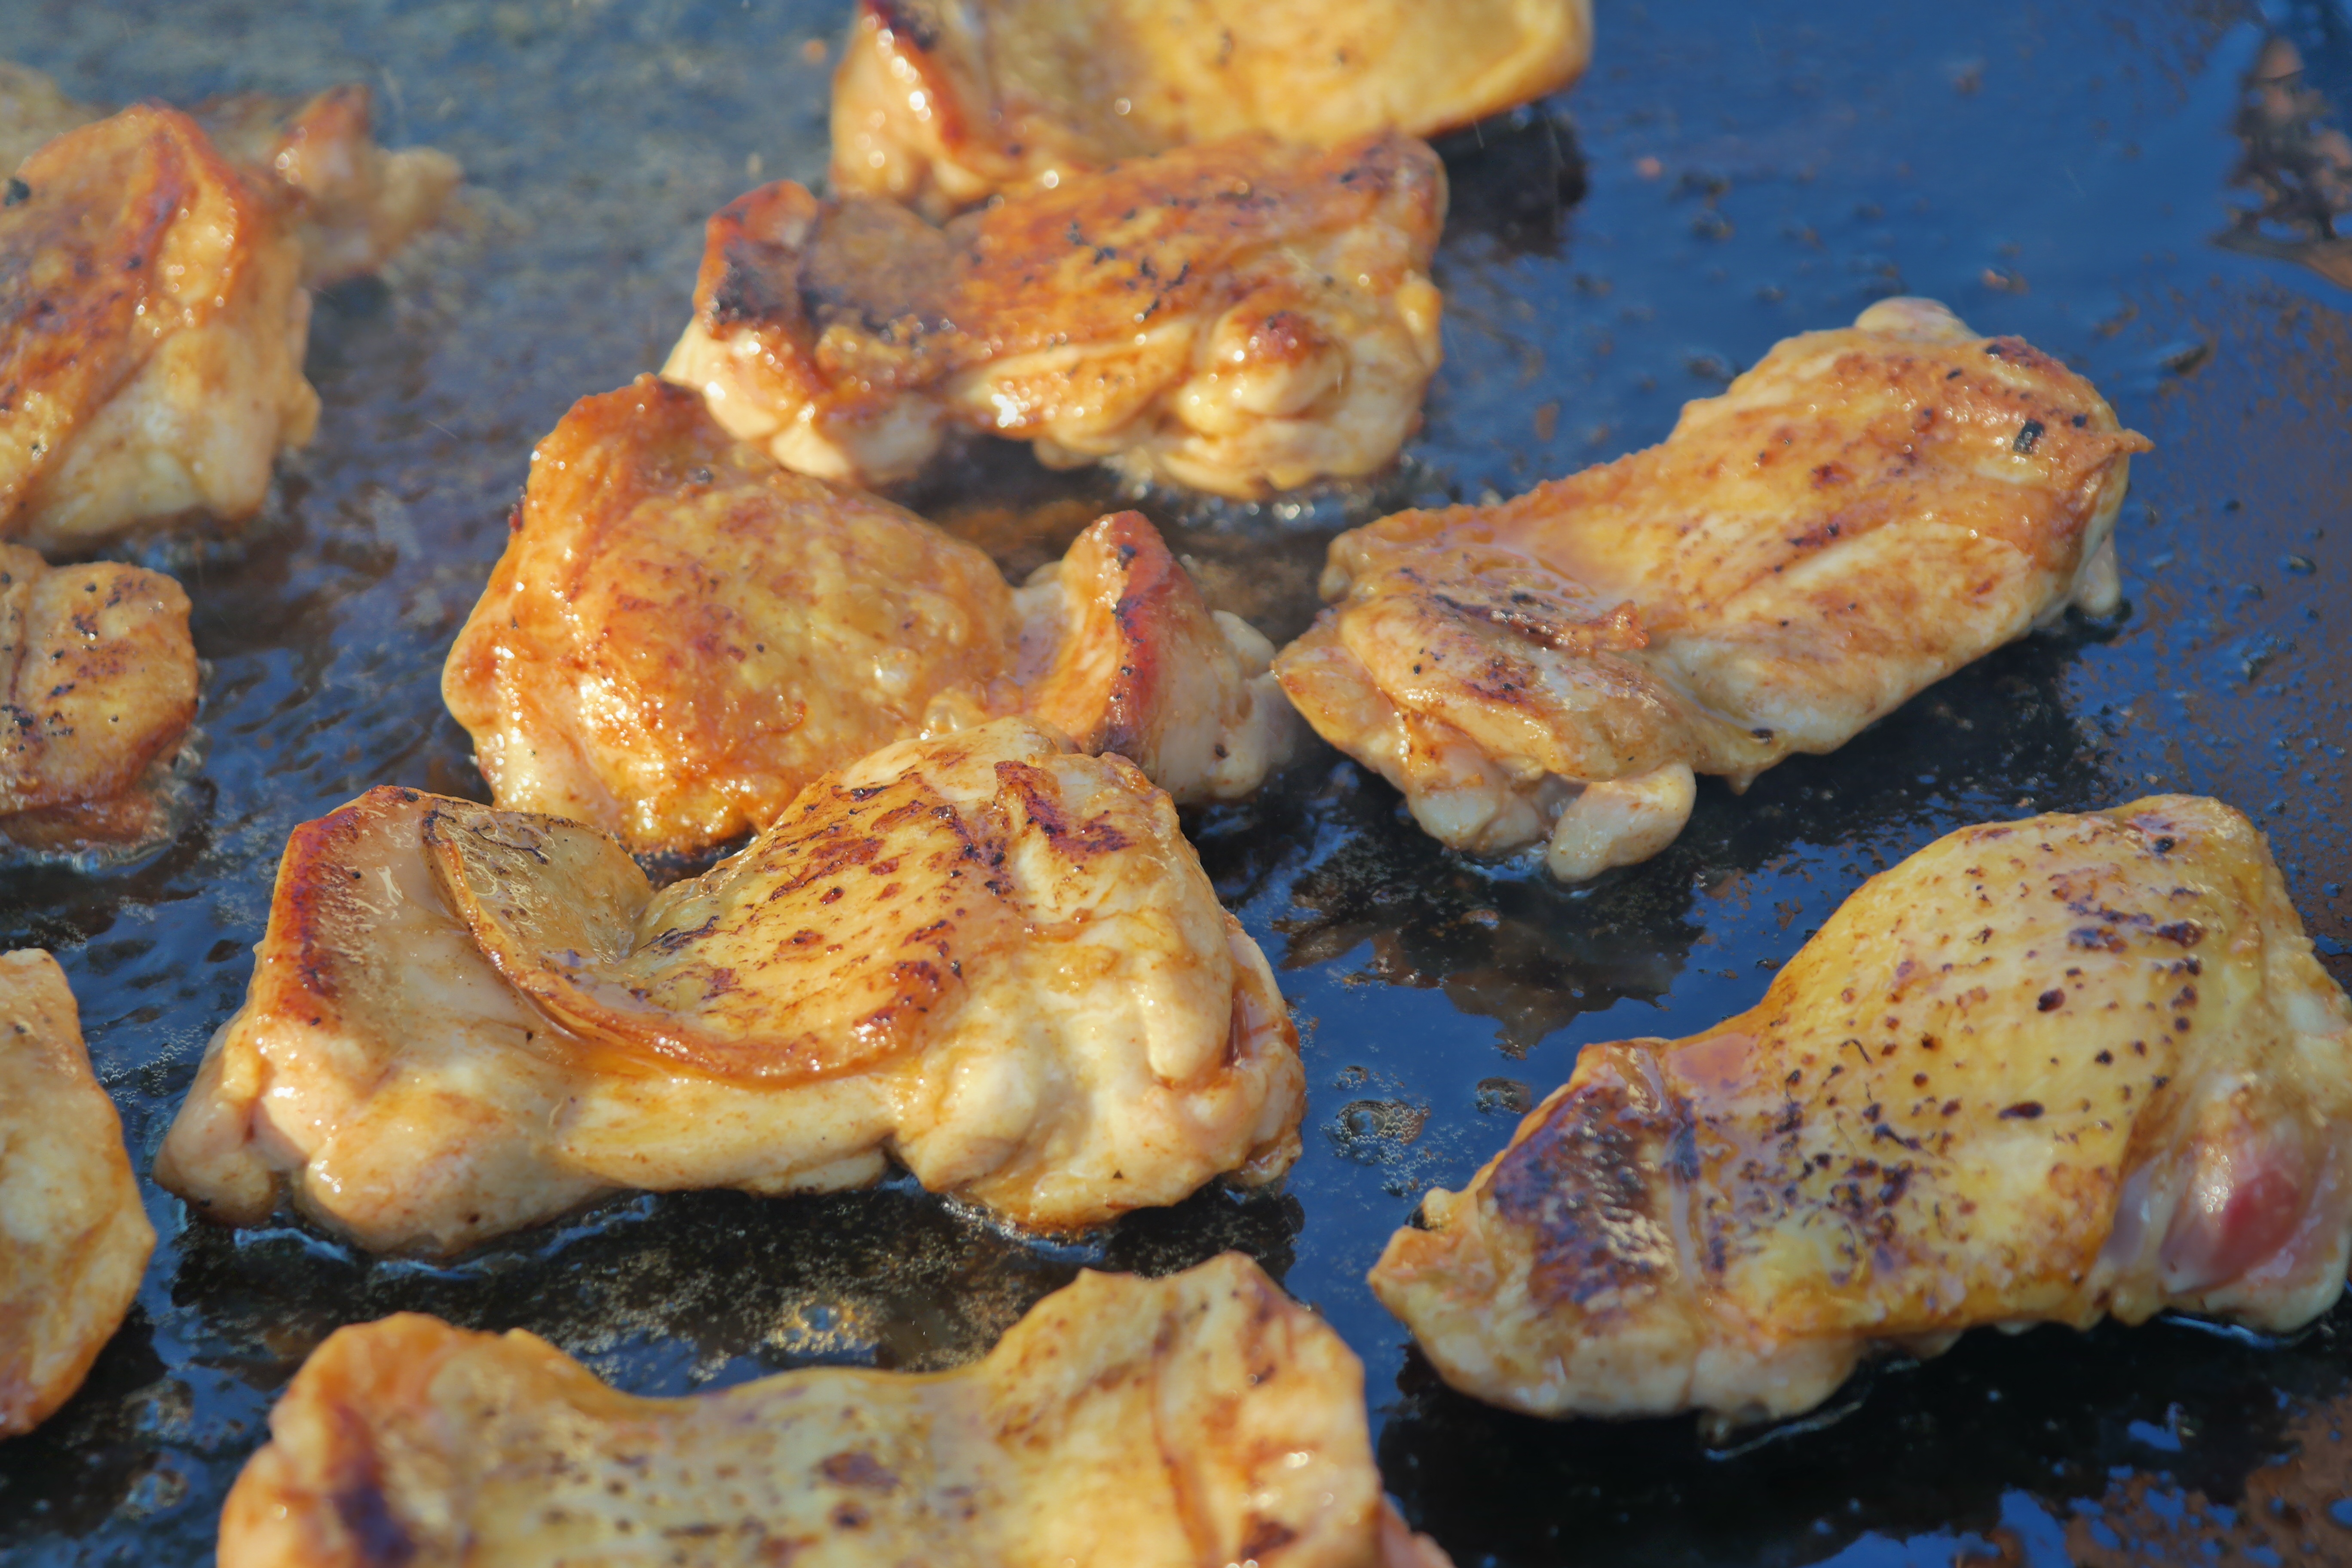
summer, celebration, dish, food, produce, eat, meat, barbecue, cuisine, delicious, chicken, heat, grill, tasty, frisch, crispy, grilled, chicken meat, grilled meats, fried food, tandoori chicken